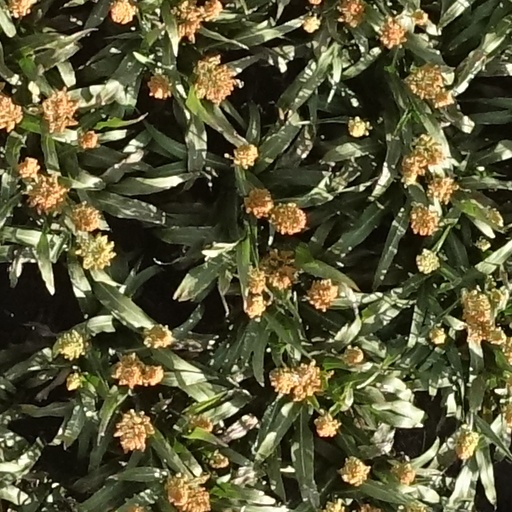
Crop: sorghum